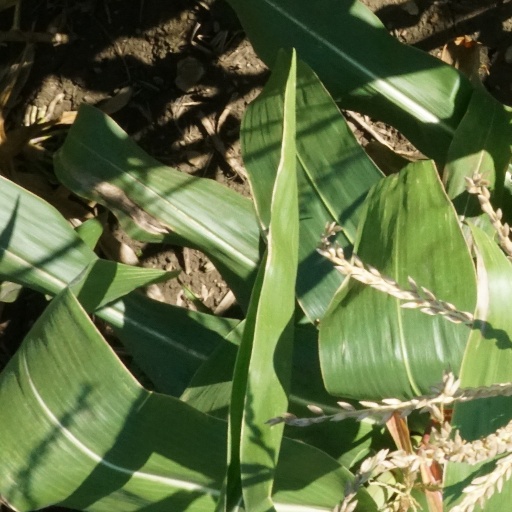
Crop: maize; corn